Bridoré

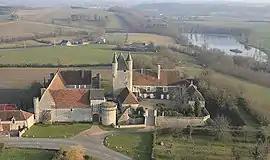
Chateau

Bridoré is a commune in the Indre-et-Loire department in central France.